Kyzyl

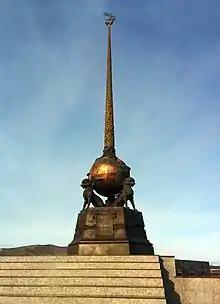
Renowned obelisk "The Center of Asia" (2014)

The city was founded in 1914 as Belotsarsk. It was renamed Hem-Beldir from 1918 to 1926. When the city was the capital of Tannu Tuva, it was named Kyzyl Hoto. In September 2014, Kyzyl celebrated its 100th anniversary as a city.